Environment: real
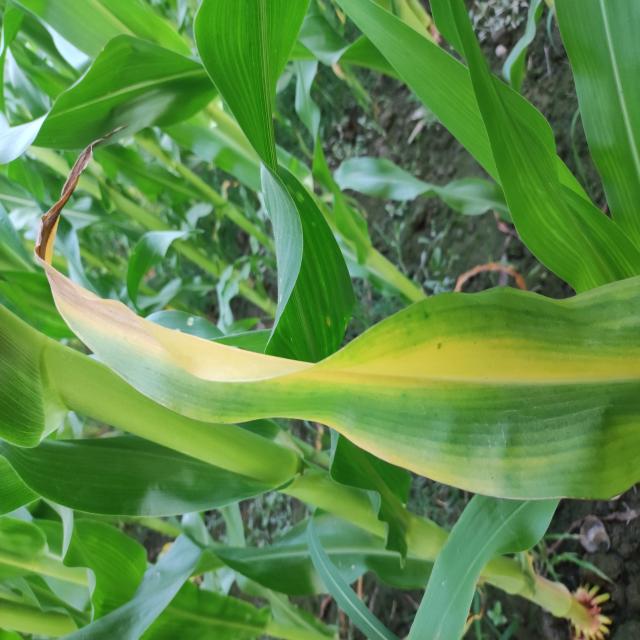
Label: nitrogen_deficiency